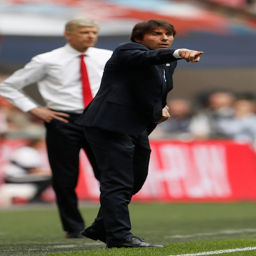
football player directs his team from the sideline .